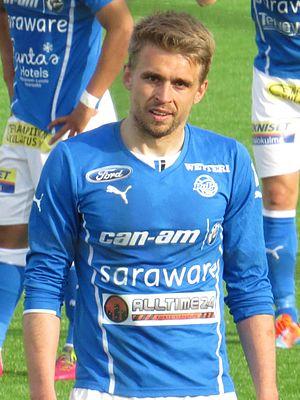
Aleksandr Kokko est un footballeur finlandais né le 4 juin 1987 à Leningrad devenu Saint-Pétersbourg. Ce joueur évolue comme attaquant.